Soro, Balasore

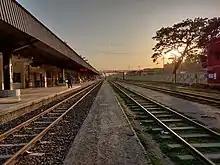
Soro Railway station

Soro is a city and a municipality in Balasore district in the Indian state of Odisha. It is about 181 km from the capital of the state Bhubaneswar and 35 km from the district headquarters Balasore. Located on NH-16, the city is located midway between Balasore and Bhadrak cities. Soro along with neighboring cities contributes significantly towards the economy of Balasore district. It has many important areas like Uttareswar, Adang Bazar, College chaka,Badkhuri chaka,Court chaka etc.